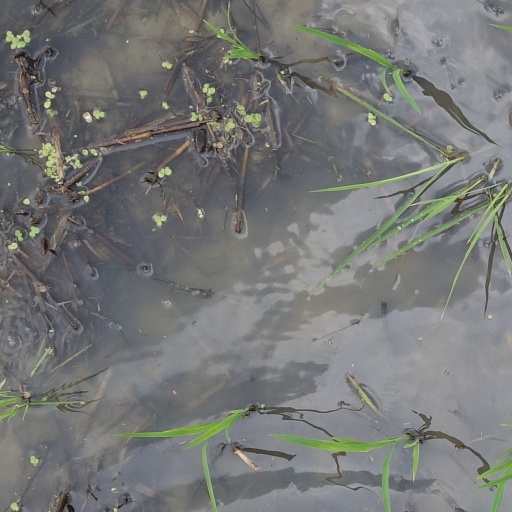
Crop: rice